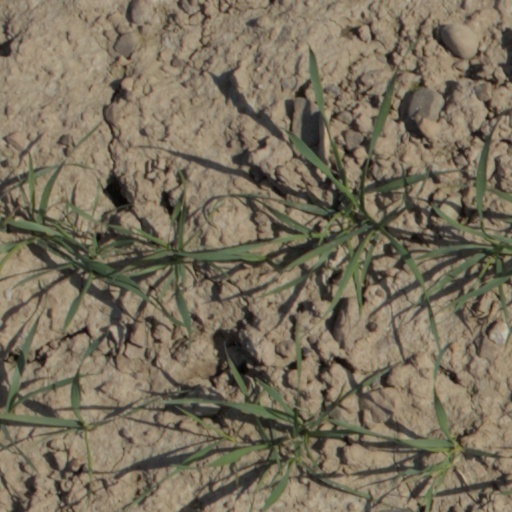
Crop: wheat